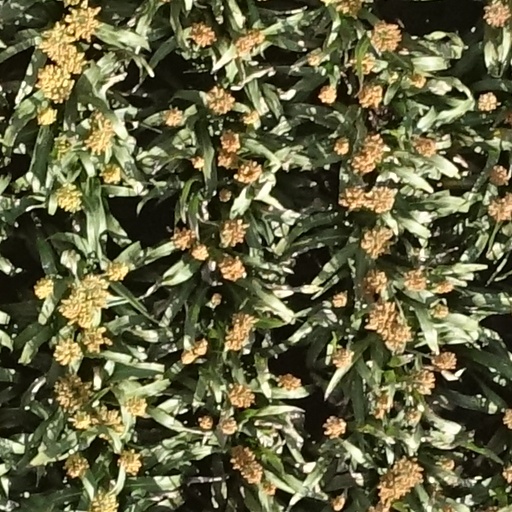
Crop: sorghum